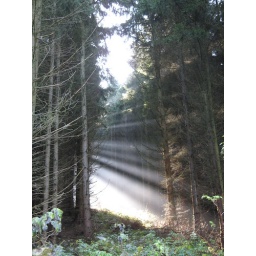
Sunbeams in a forest - Indian Summer in the Harz mountains